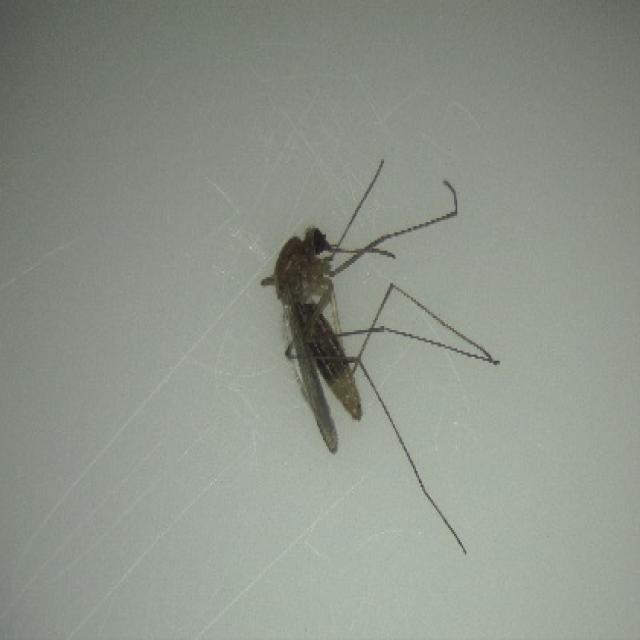
Species: culex_pipiens